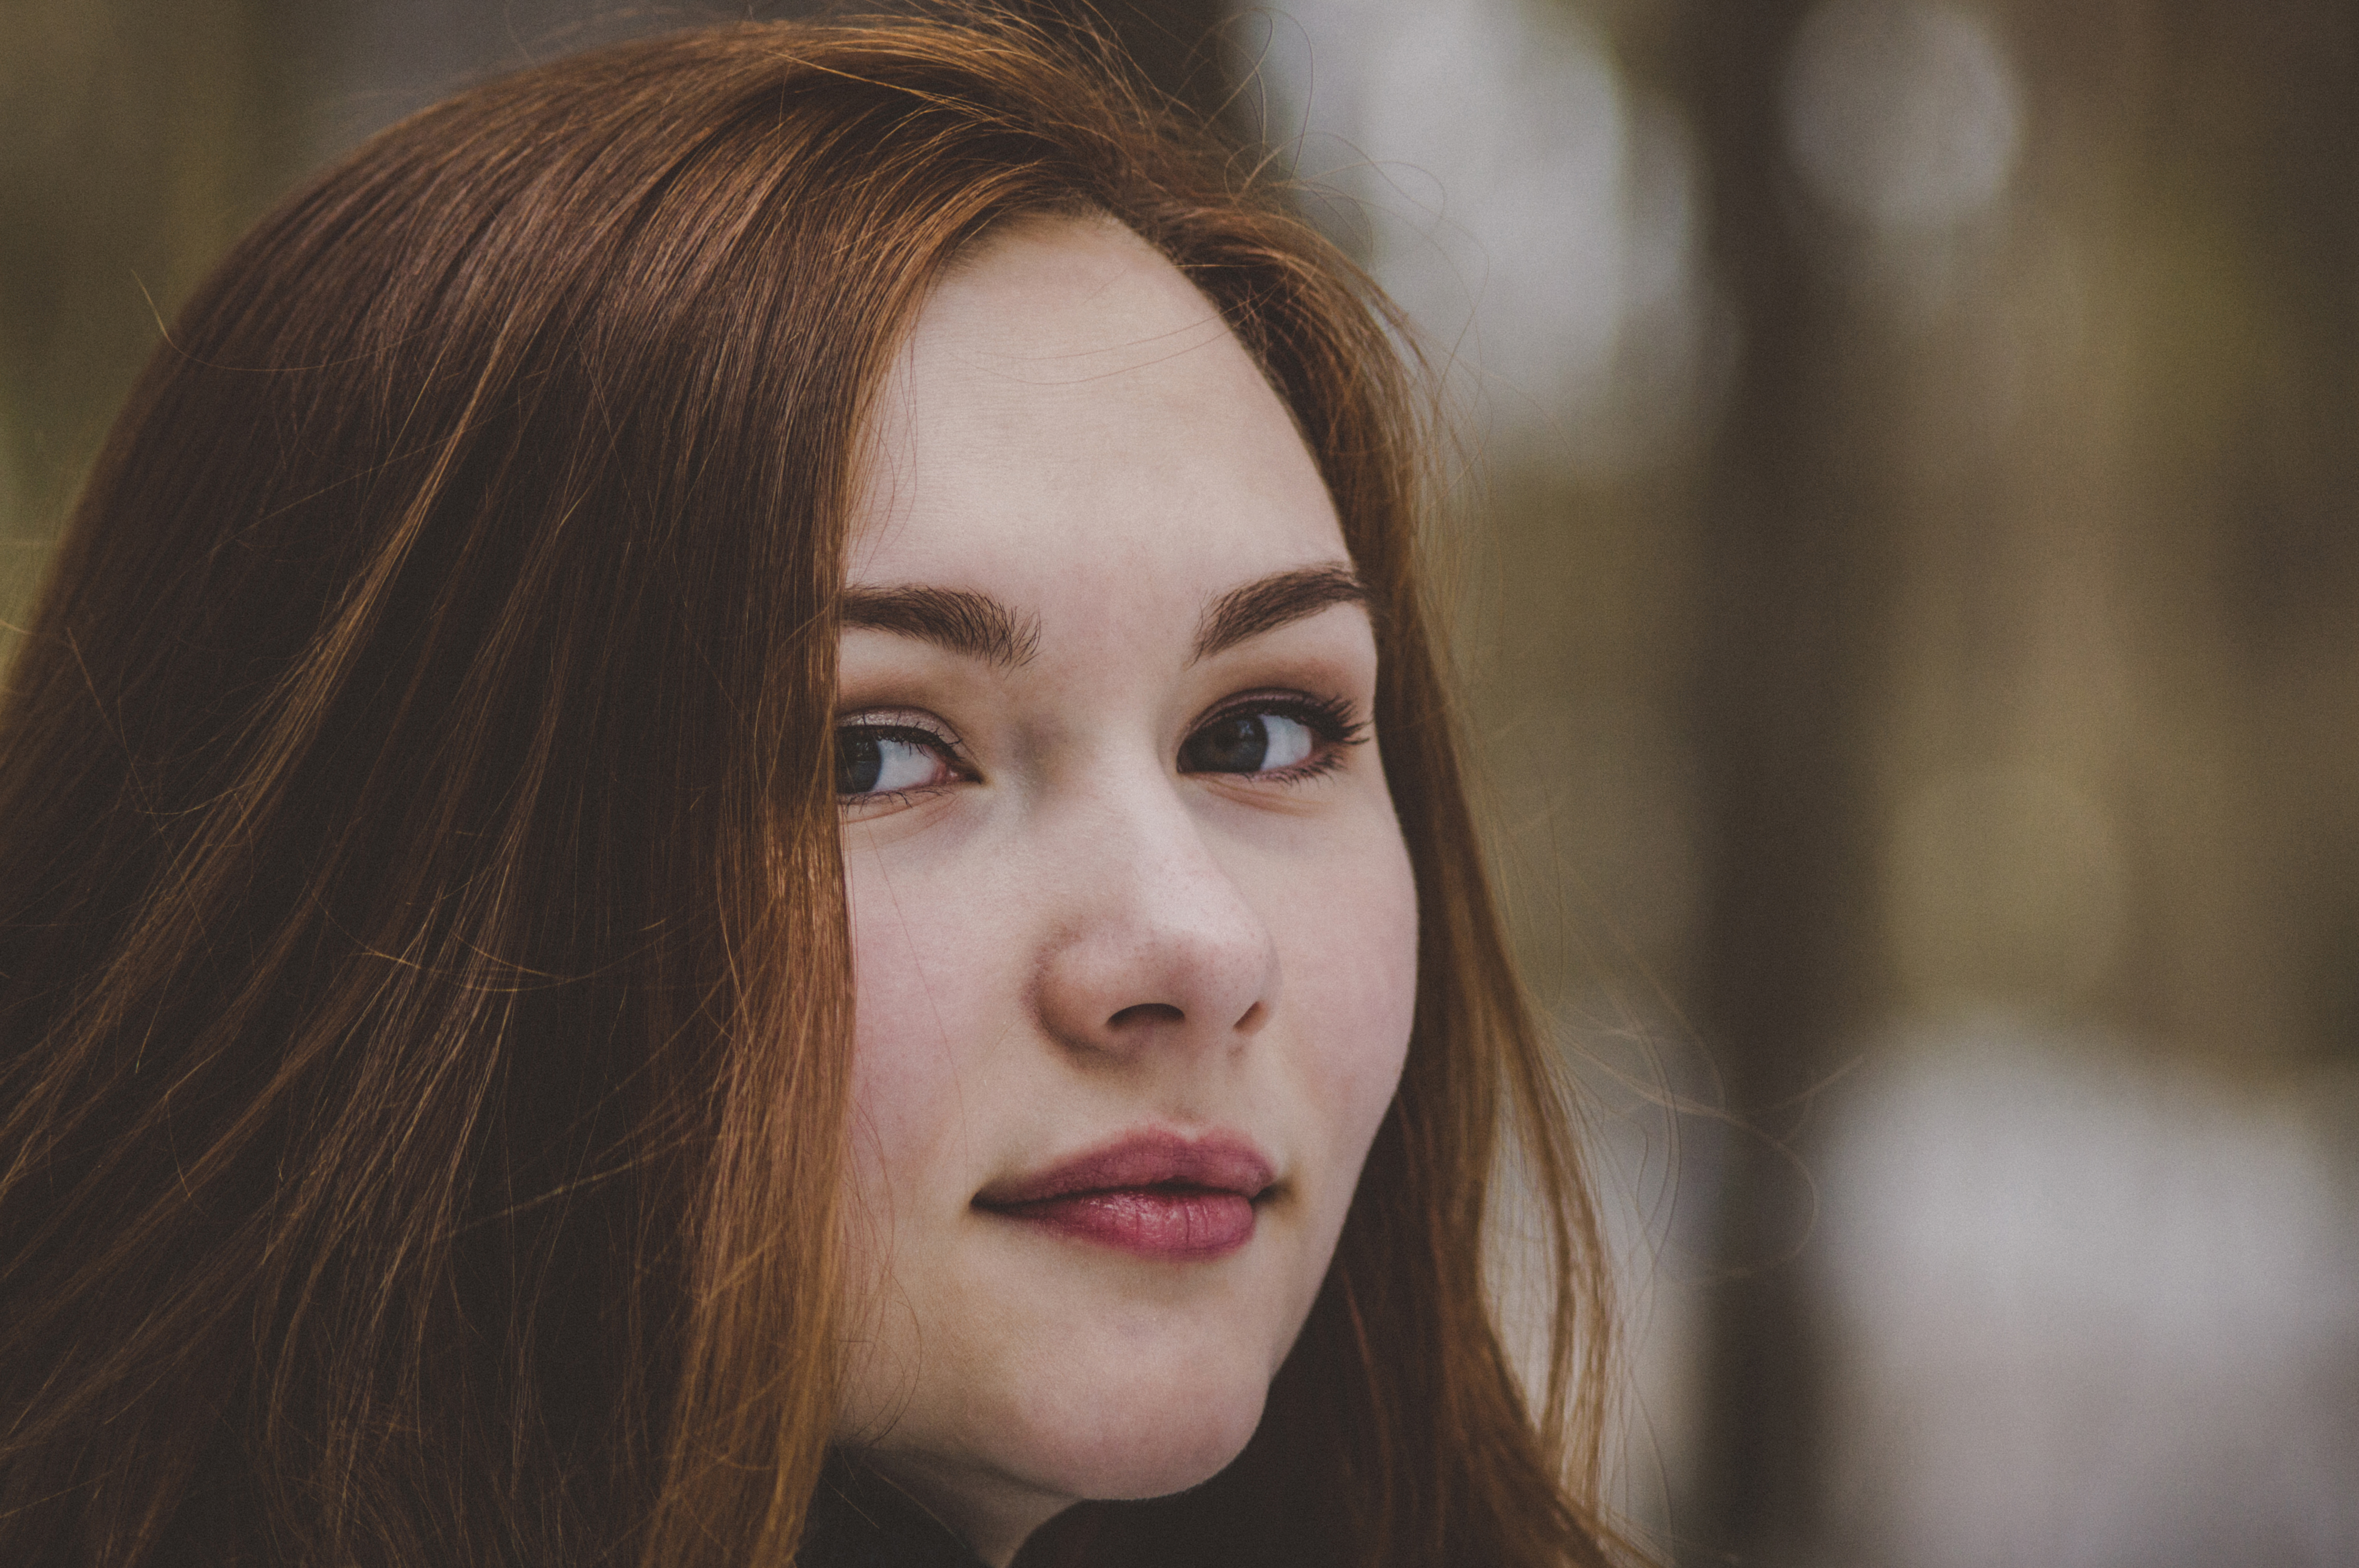
beautiful girl, fashion, face, hair, portrait, model, pose, young, woman, beautiful, pretty, soft, cute, eyebrow, beauty, human hair color, girl, nose, lady, cheek, hairstyle, lip, eye, chin, forehead, brown hair, long hair, blond, close up, hair coloring, smile, portrait photography, eyelash, bangs